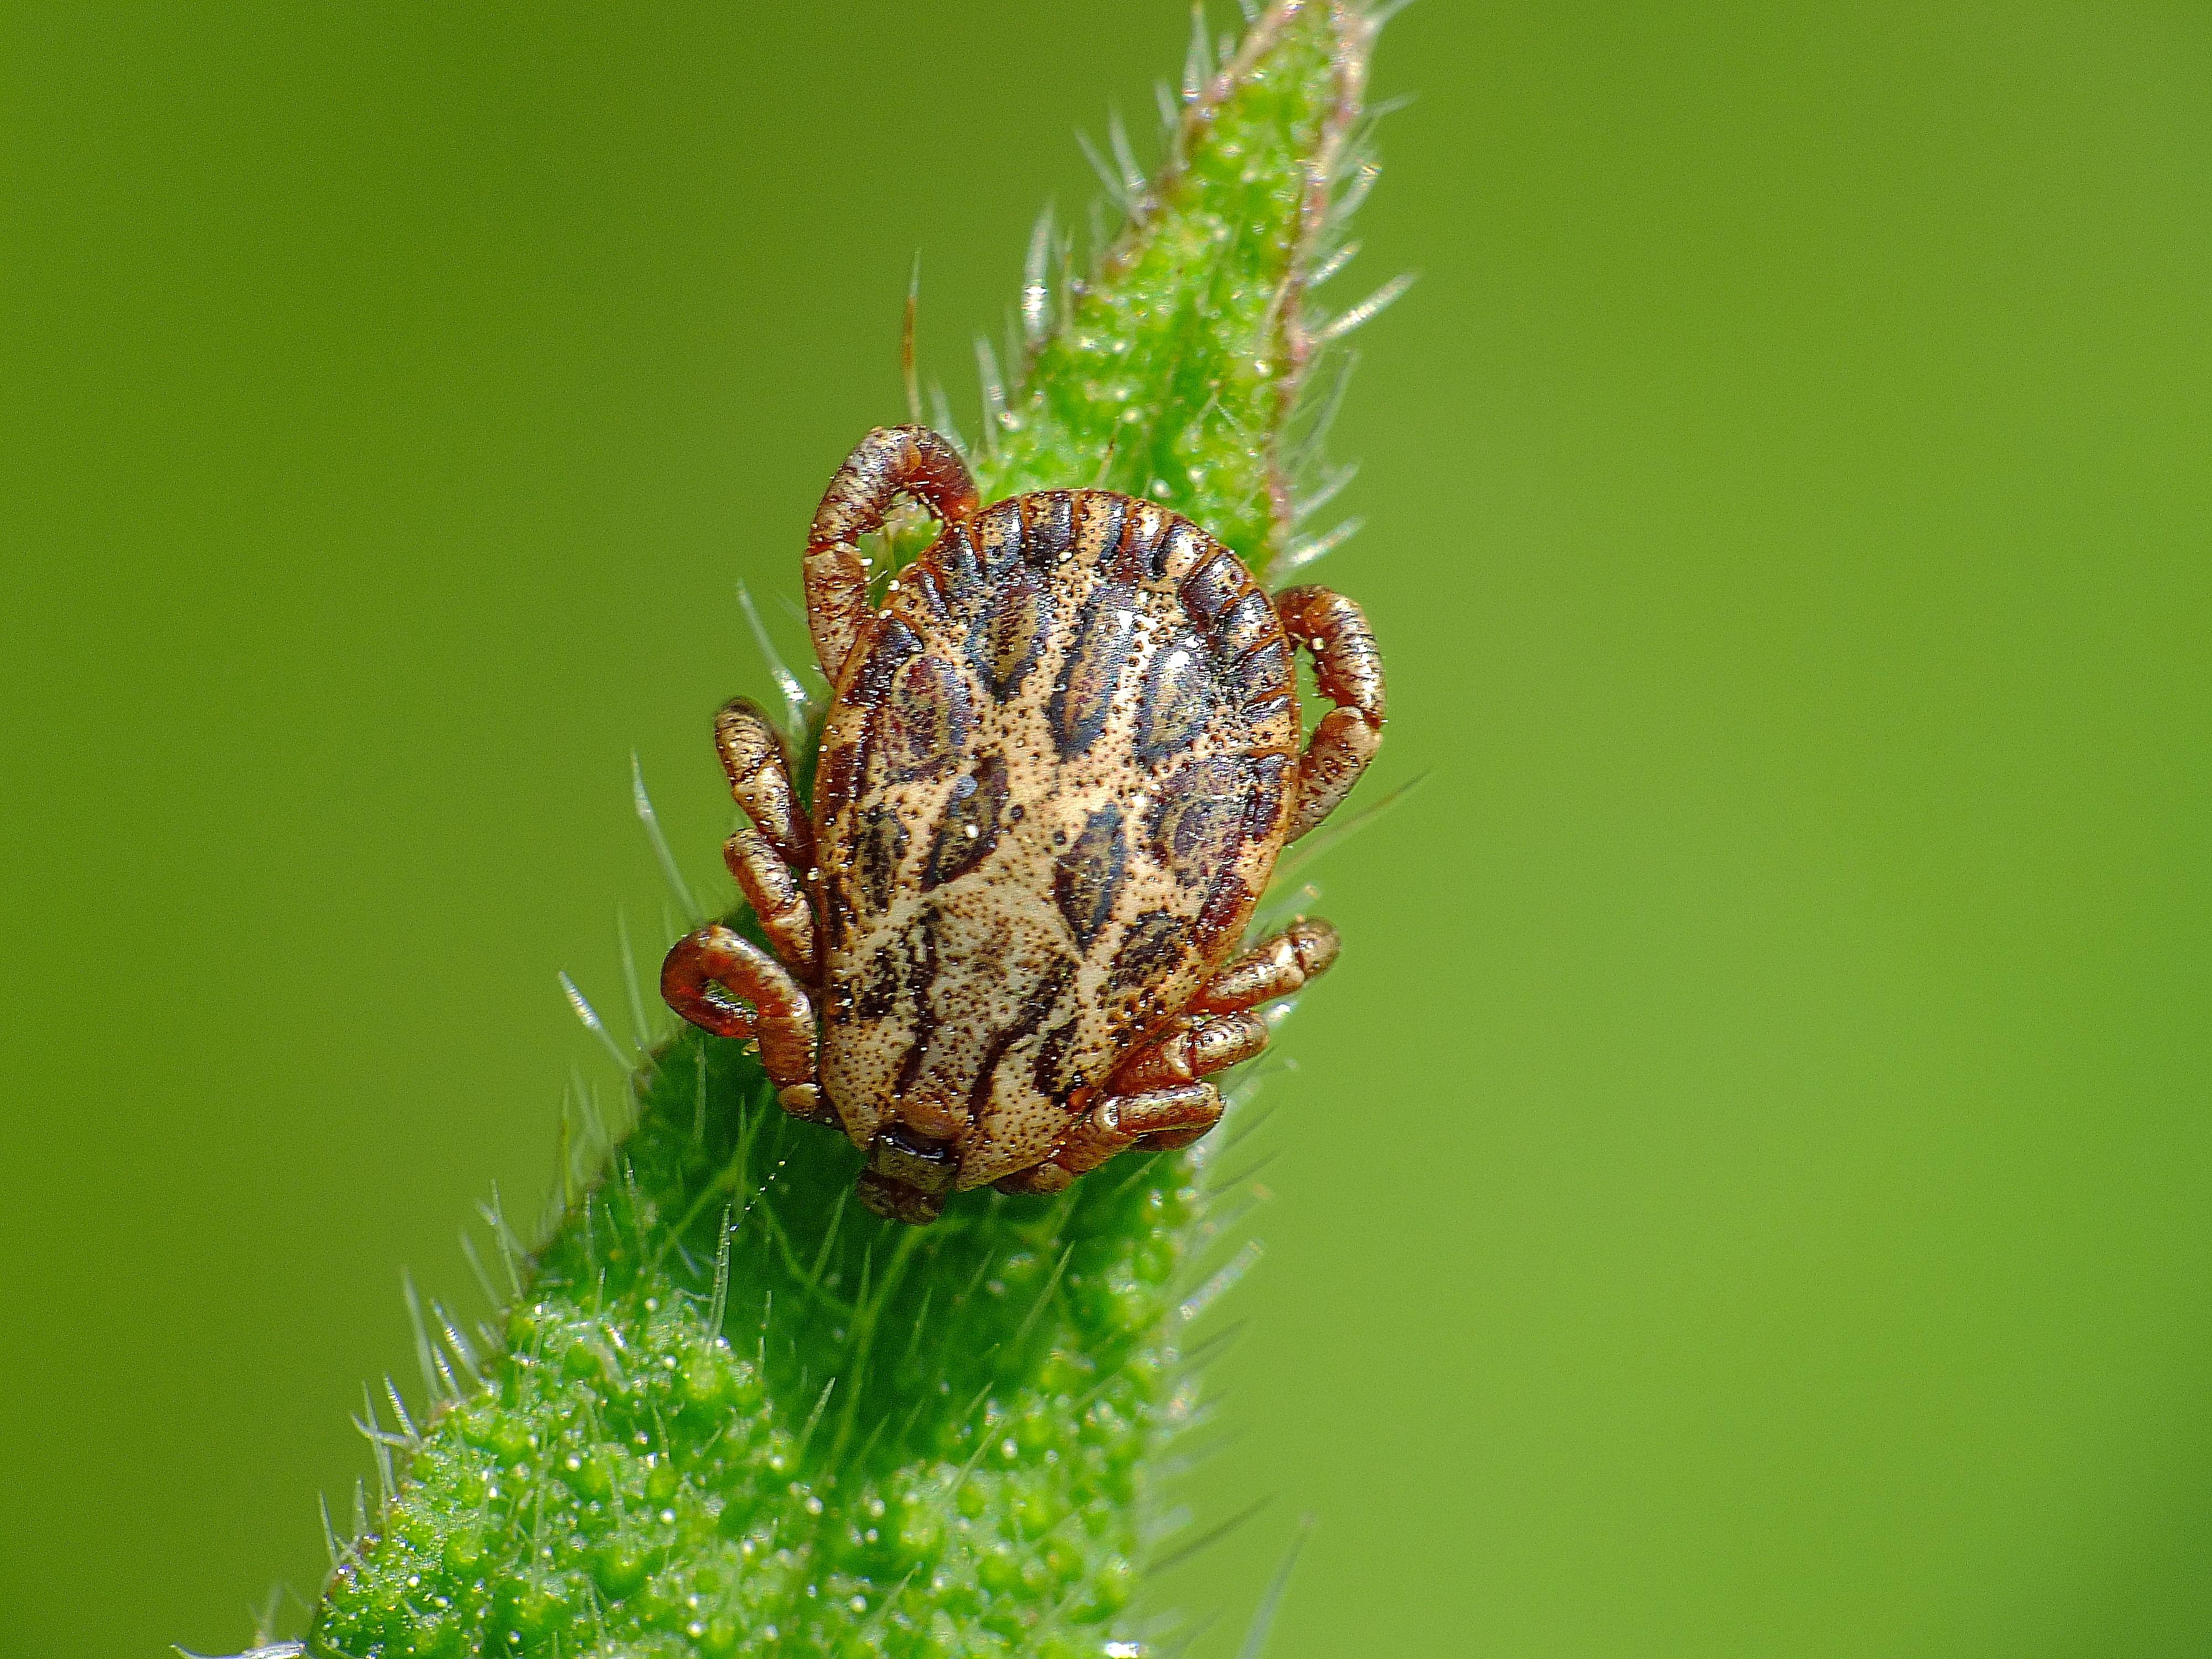
nature, photography, flower, insect, macro, flora, fauna, invertebrate, close up, animals, naturaleza, nectar, weevil, ggl1, gaby1, xovesphoto, animales, gphoto, raynox250, fujifilmxs1, macro photography, european garden spider, araneus, orb weaver spider